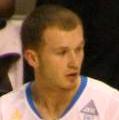
Age: 18